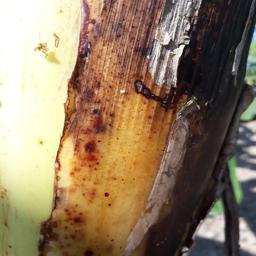
Label: PSEUDOSTEM WEEVIL